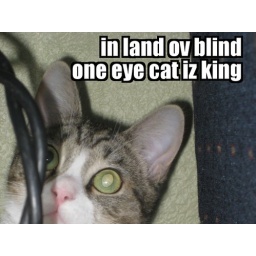
in land ov blind one eye cat iz king